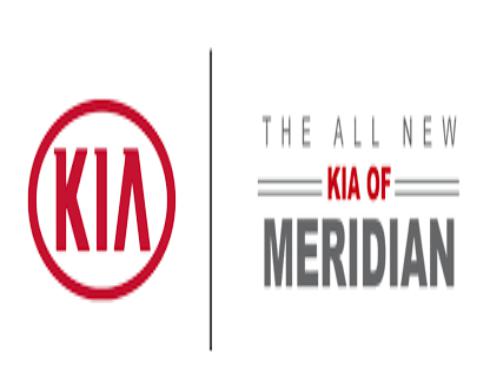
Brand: kia da
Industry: Transportation